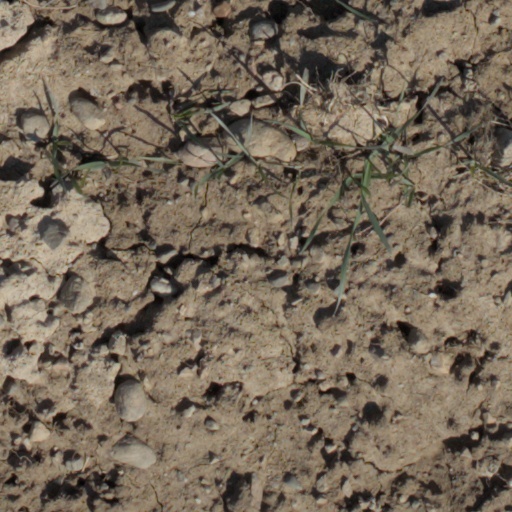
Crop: wheat